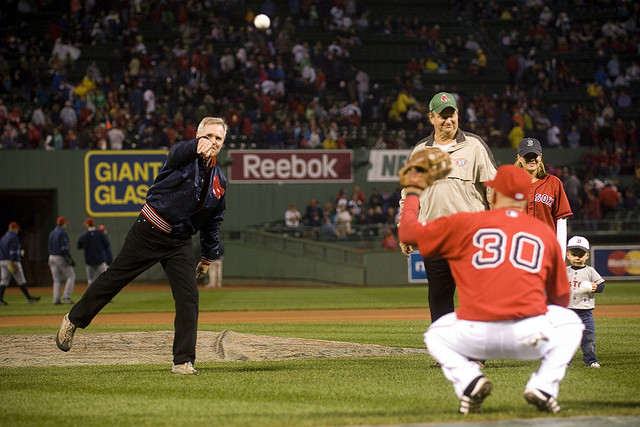
cầu thủ bóng chày áo đỏ đang bắt bóng từ tay người đàn ông áo đen